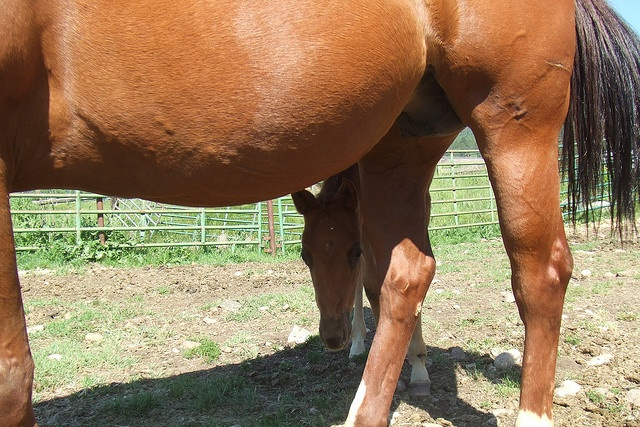
A brown horse standing next to another brown horse.
A small horse is hiding behind an adult horse.
Young horse looking at camera from under it's mother
The two horses are standing in the corral.
A couple of horses on a rocky grass field.